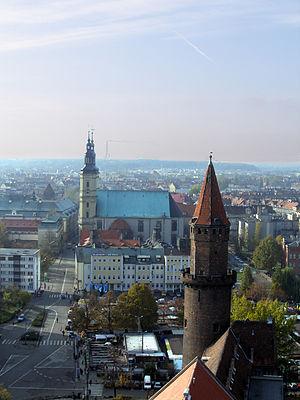
Legnica, est une ville de la voïvodie de Basse-Silésie, en Pologne. Elle forme elle-même un powiat et est aussi le chef-lieu du powiat de Legnica dont elle ne fait pas partie. Sa population s'élevait à 106 122 habitants en 2003.